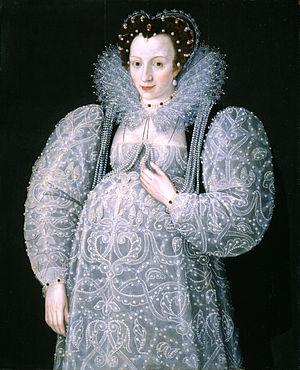
Les vêtements de grossesse sont portés par des femmes de certaines cultures afin d'adapter leur style vestimentaire à la forme du corps modifié par la grossesse.